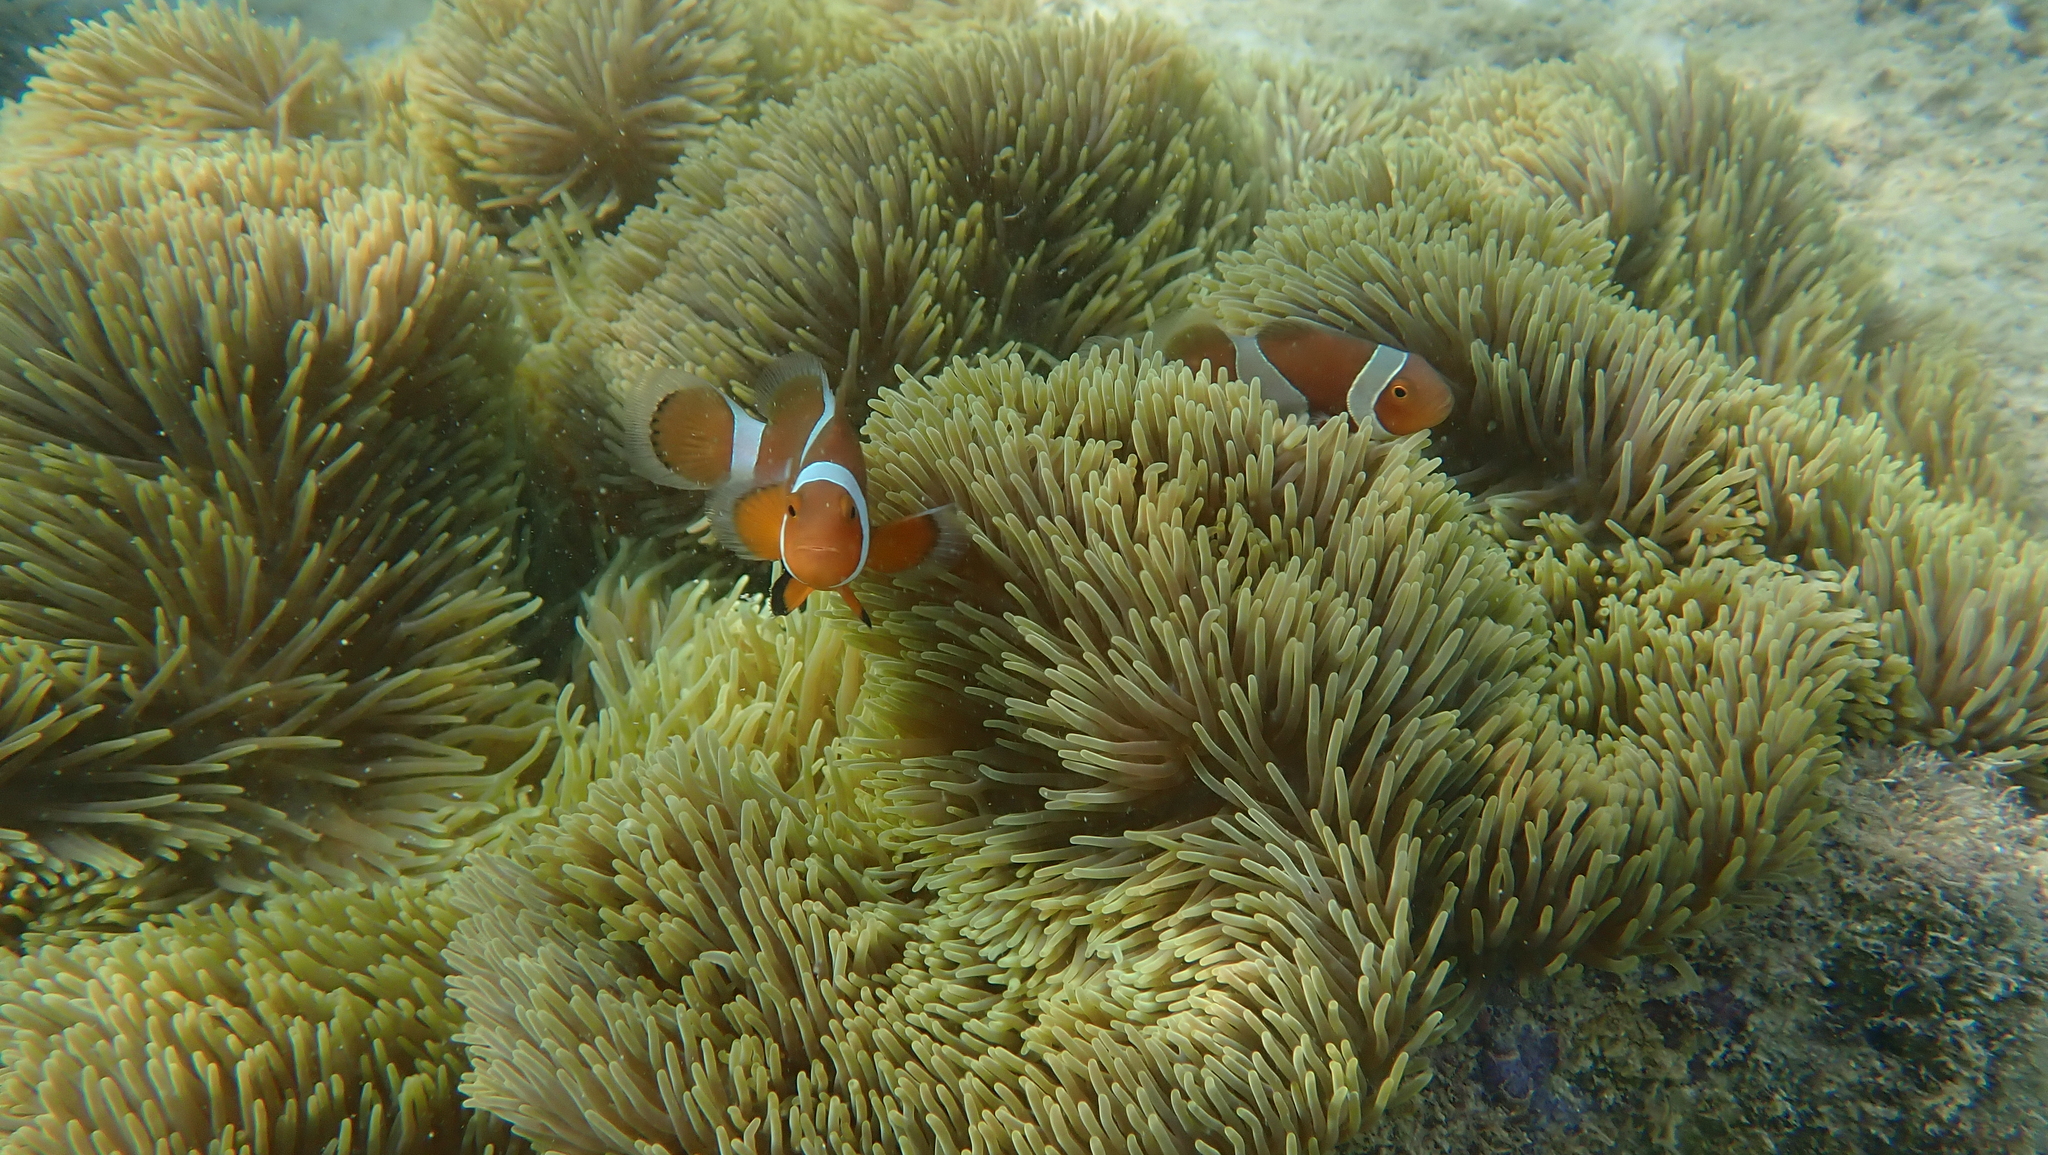
Amphiprion ocellaris (Ocellaris Anemonefish)